List of World War I memorials and cemeteries in Lorraine

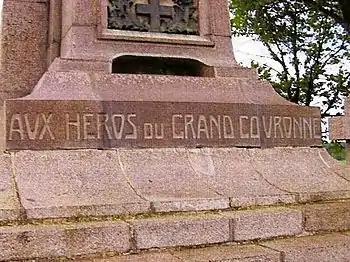
Inscription on Champenoux War Memorial

This cemetery at Champenoux in Meurthe-et-Moselle was created in 1919; it holds the remains of many of the victims of the Grand-Couronné battle. Three ossuaries hold 2,862 bodies, of whom 1,261 could not be identified. In the cemetery there is a granite monument with a bronze relief by Eugène Gatelet. It was erected by Souvenir Français in 1921 and is dedicated to "aux héros du Grand-Couronné". Gatelet also worked on the monument to General Édouard de Castelnau located in the French Military Cemetery at Courbesseaux